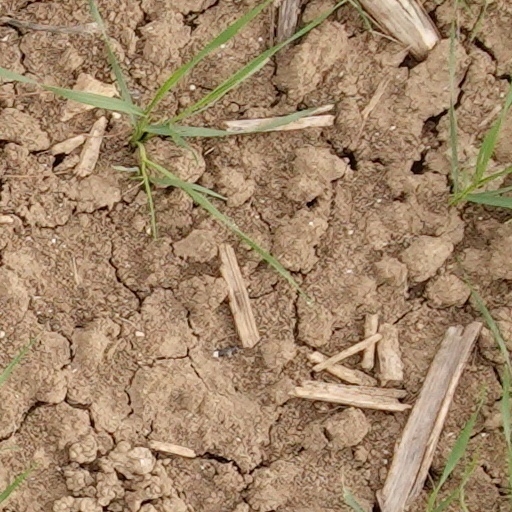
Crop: wheat